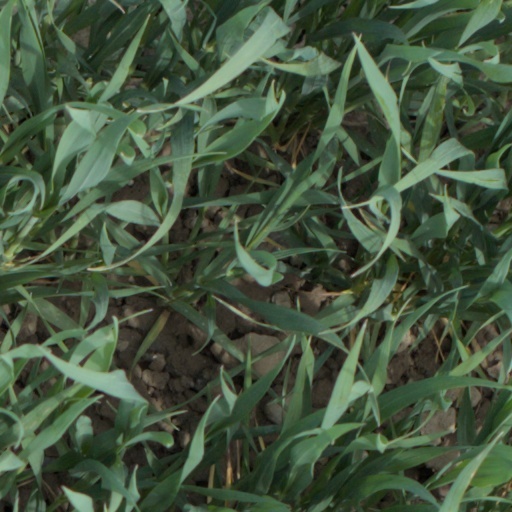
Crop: wheat